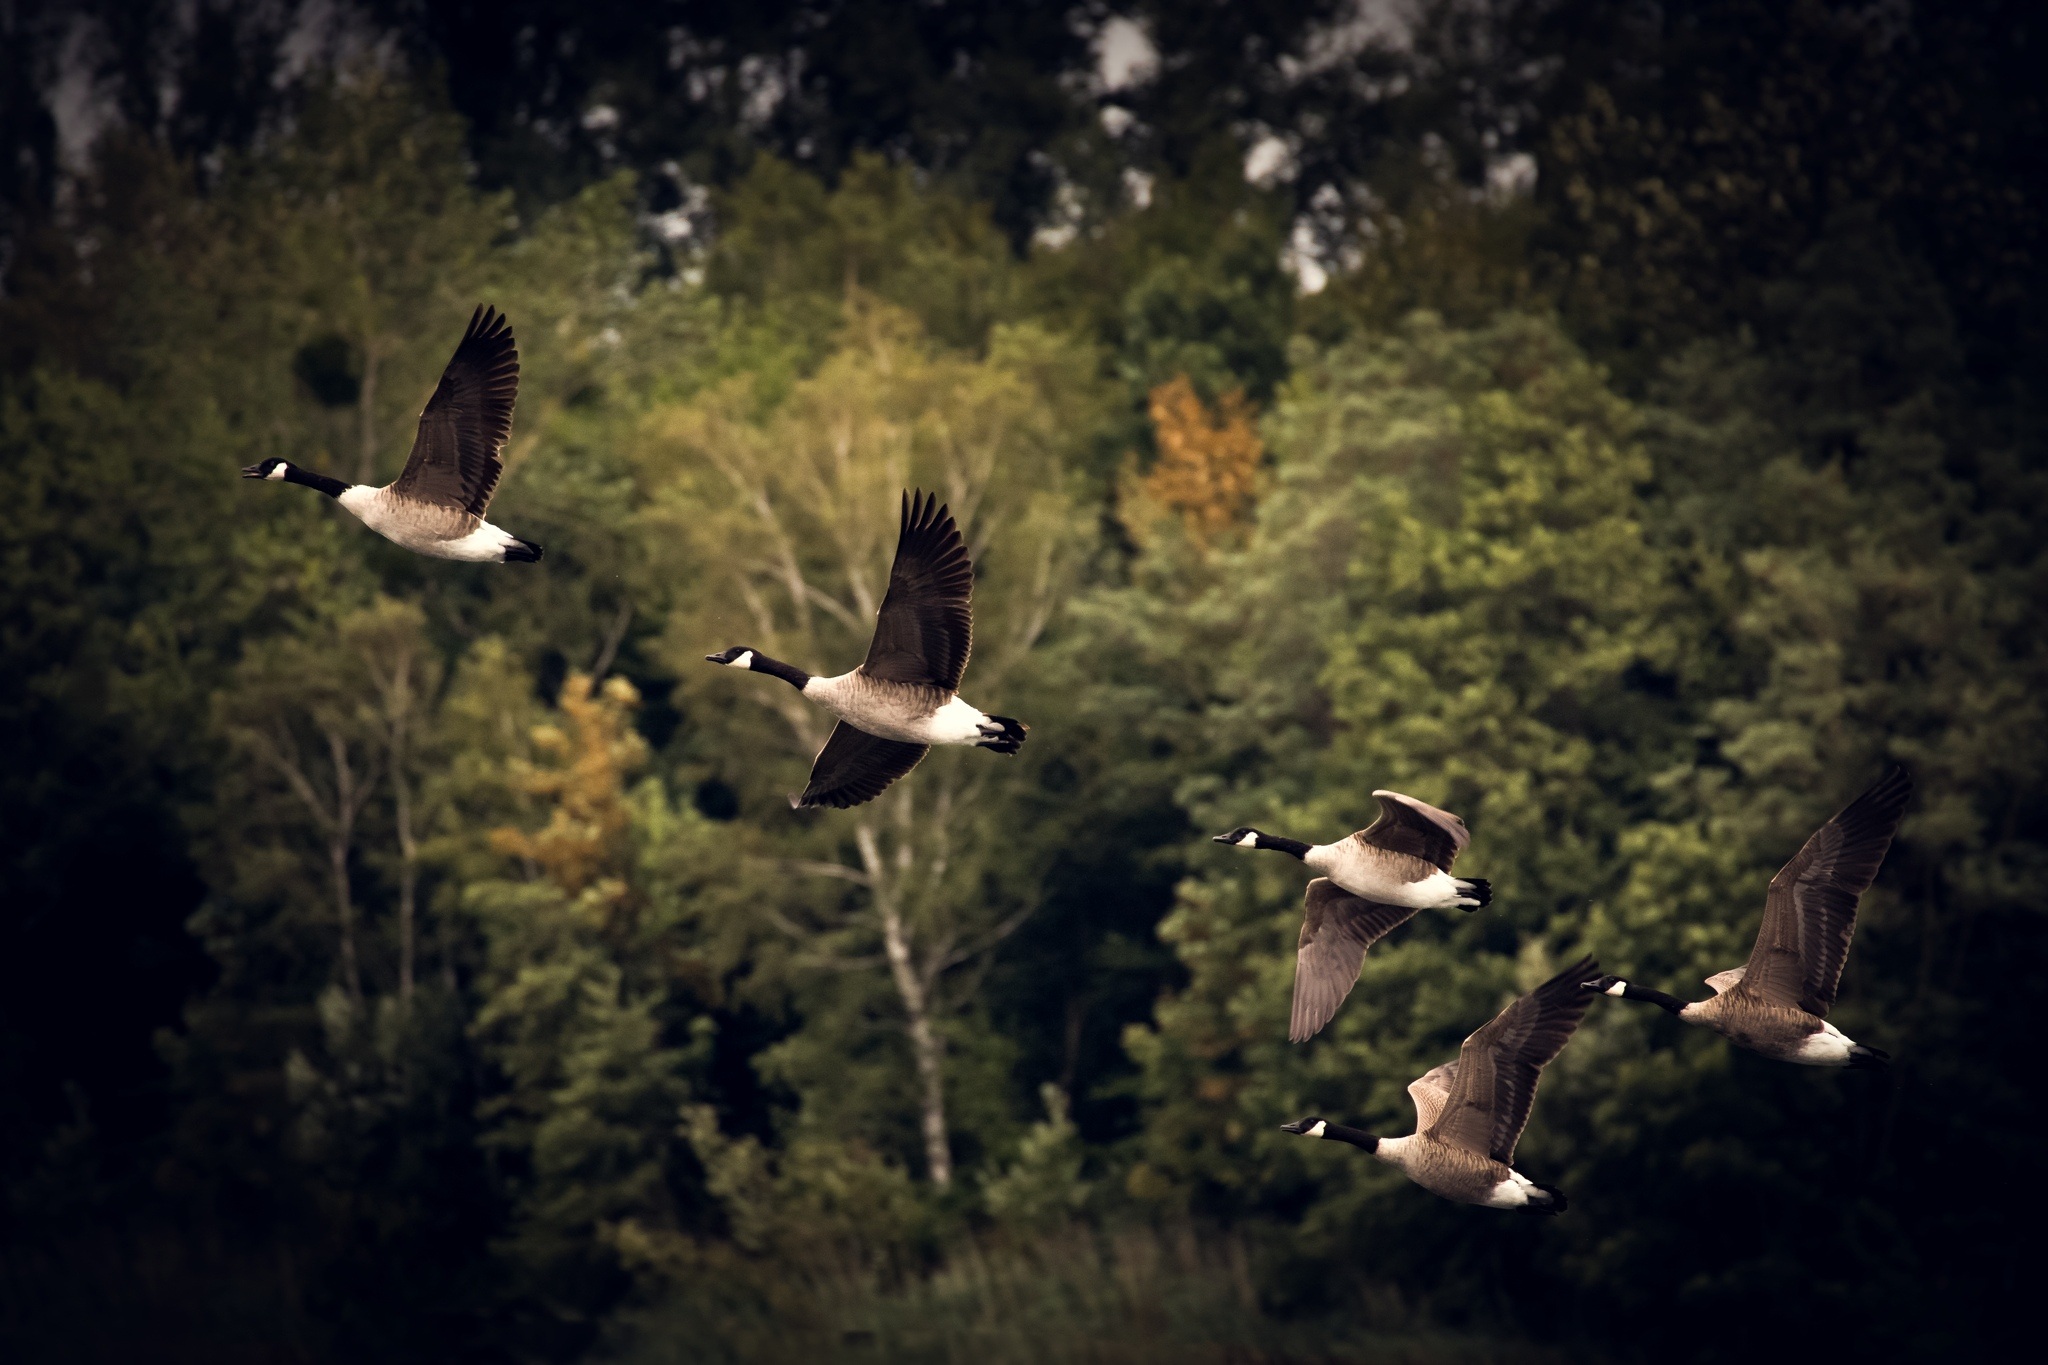
landscape, tree, nature, bird, wing, wildlife, autumn, eagle, darkness, fauna, autumn mood, geese, water bird, golden autumn, screenshot, canada goose, canada geese, wild goose